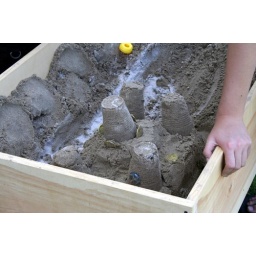
5th grade built a castle in the sand box